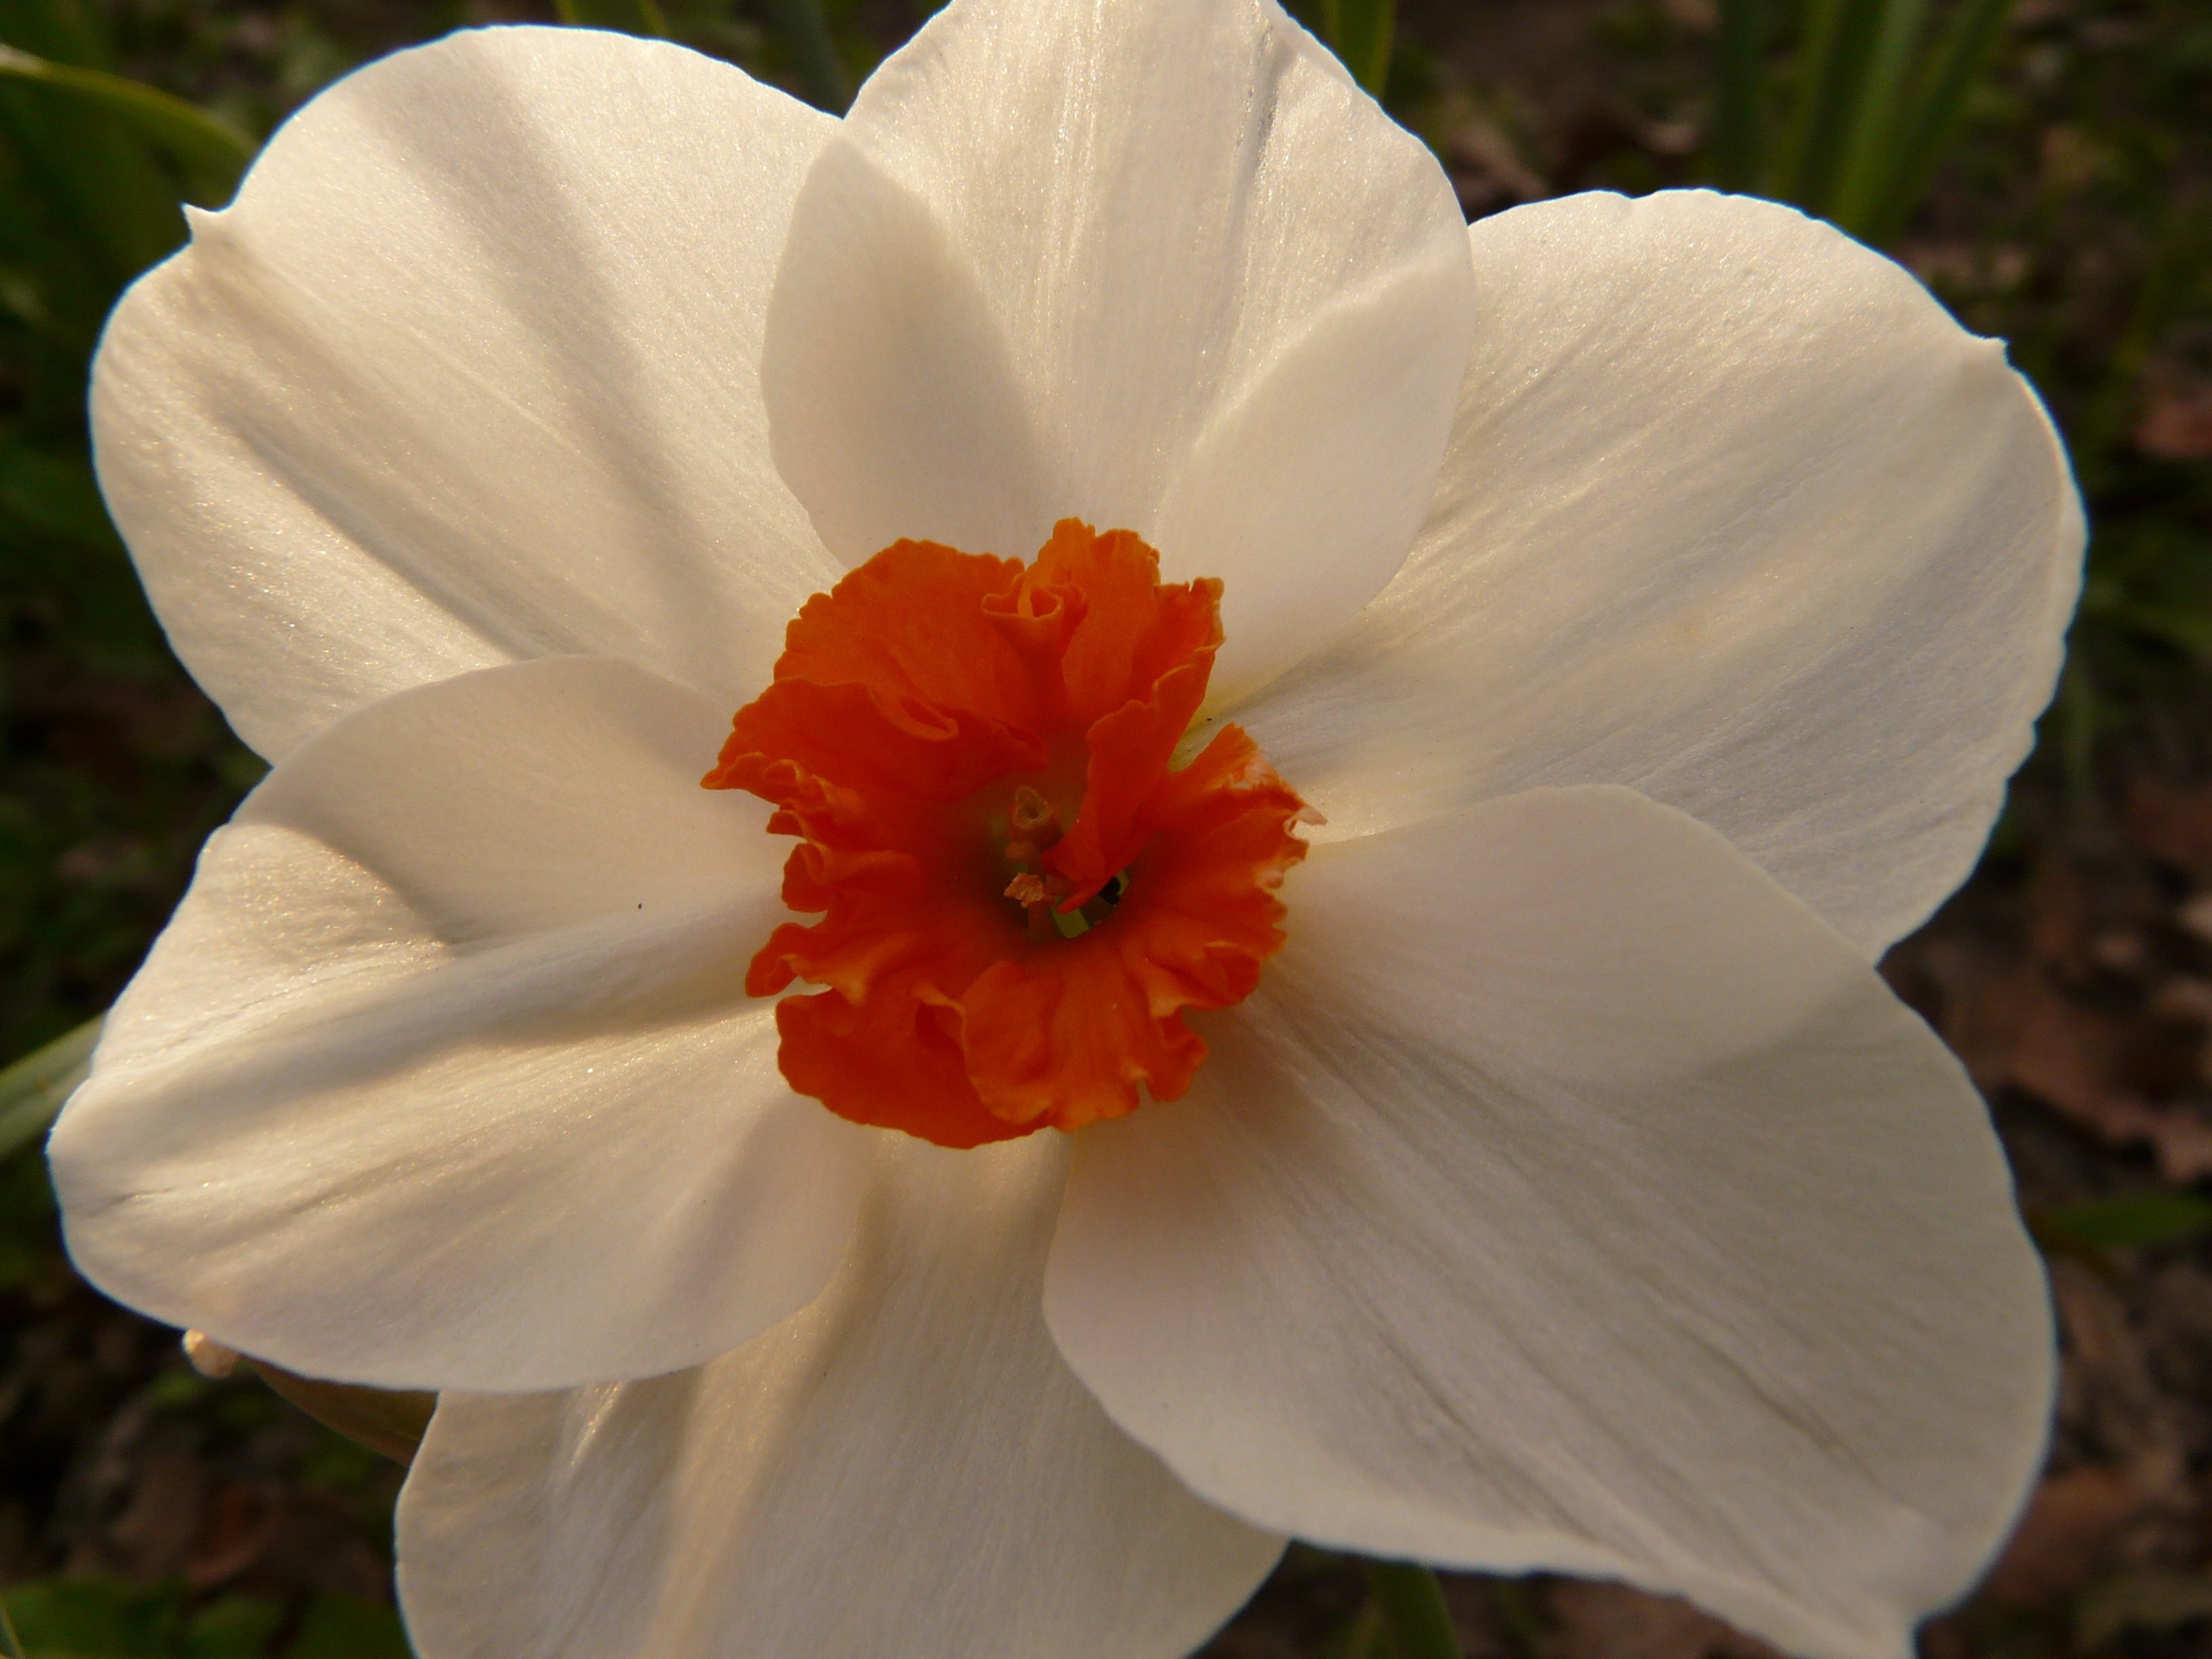
blossom, plant, white, flower, petal, bloom, botany, daffodil, flora, wildflower, narcissus, back light, macro photography, flowering plant, land plant